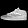
Label: Sneaker